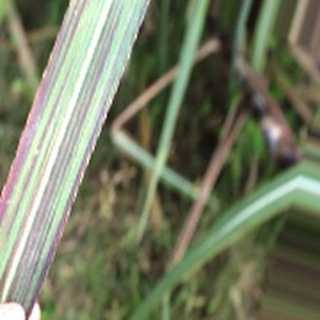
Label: sugarcane_bacterial_blight